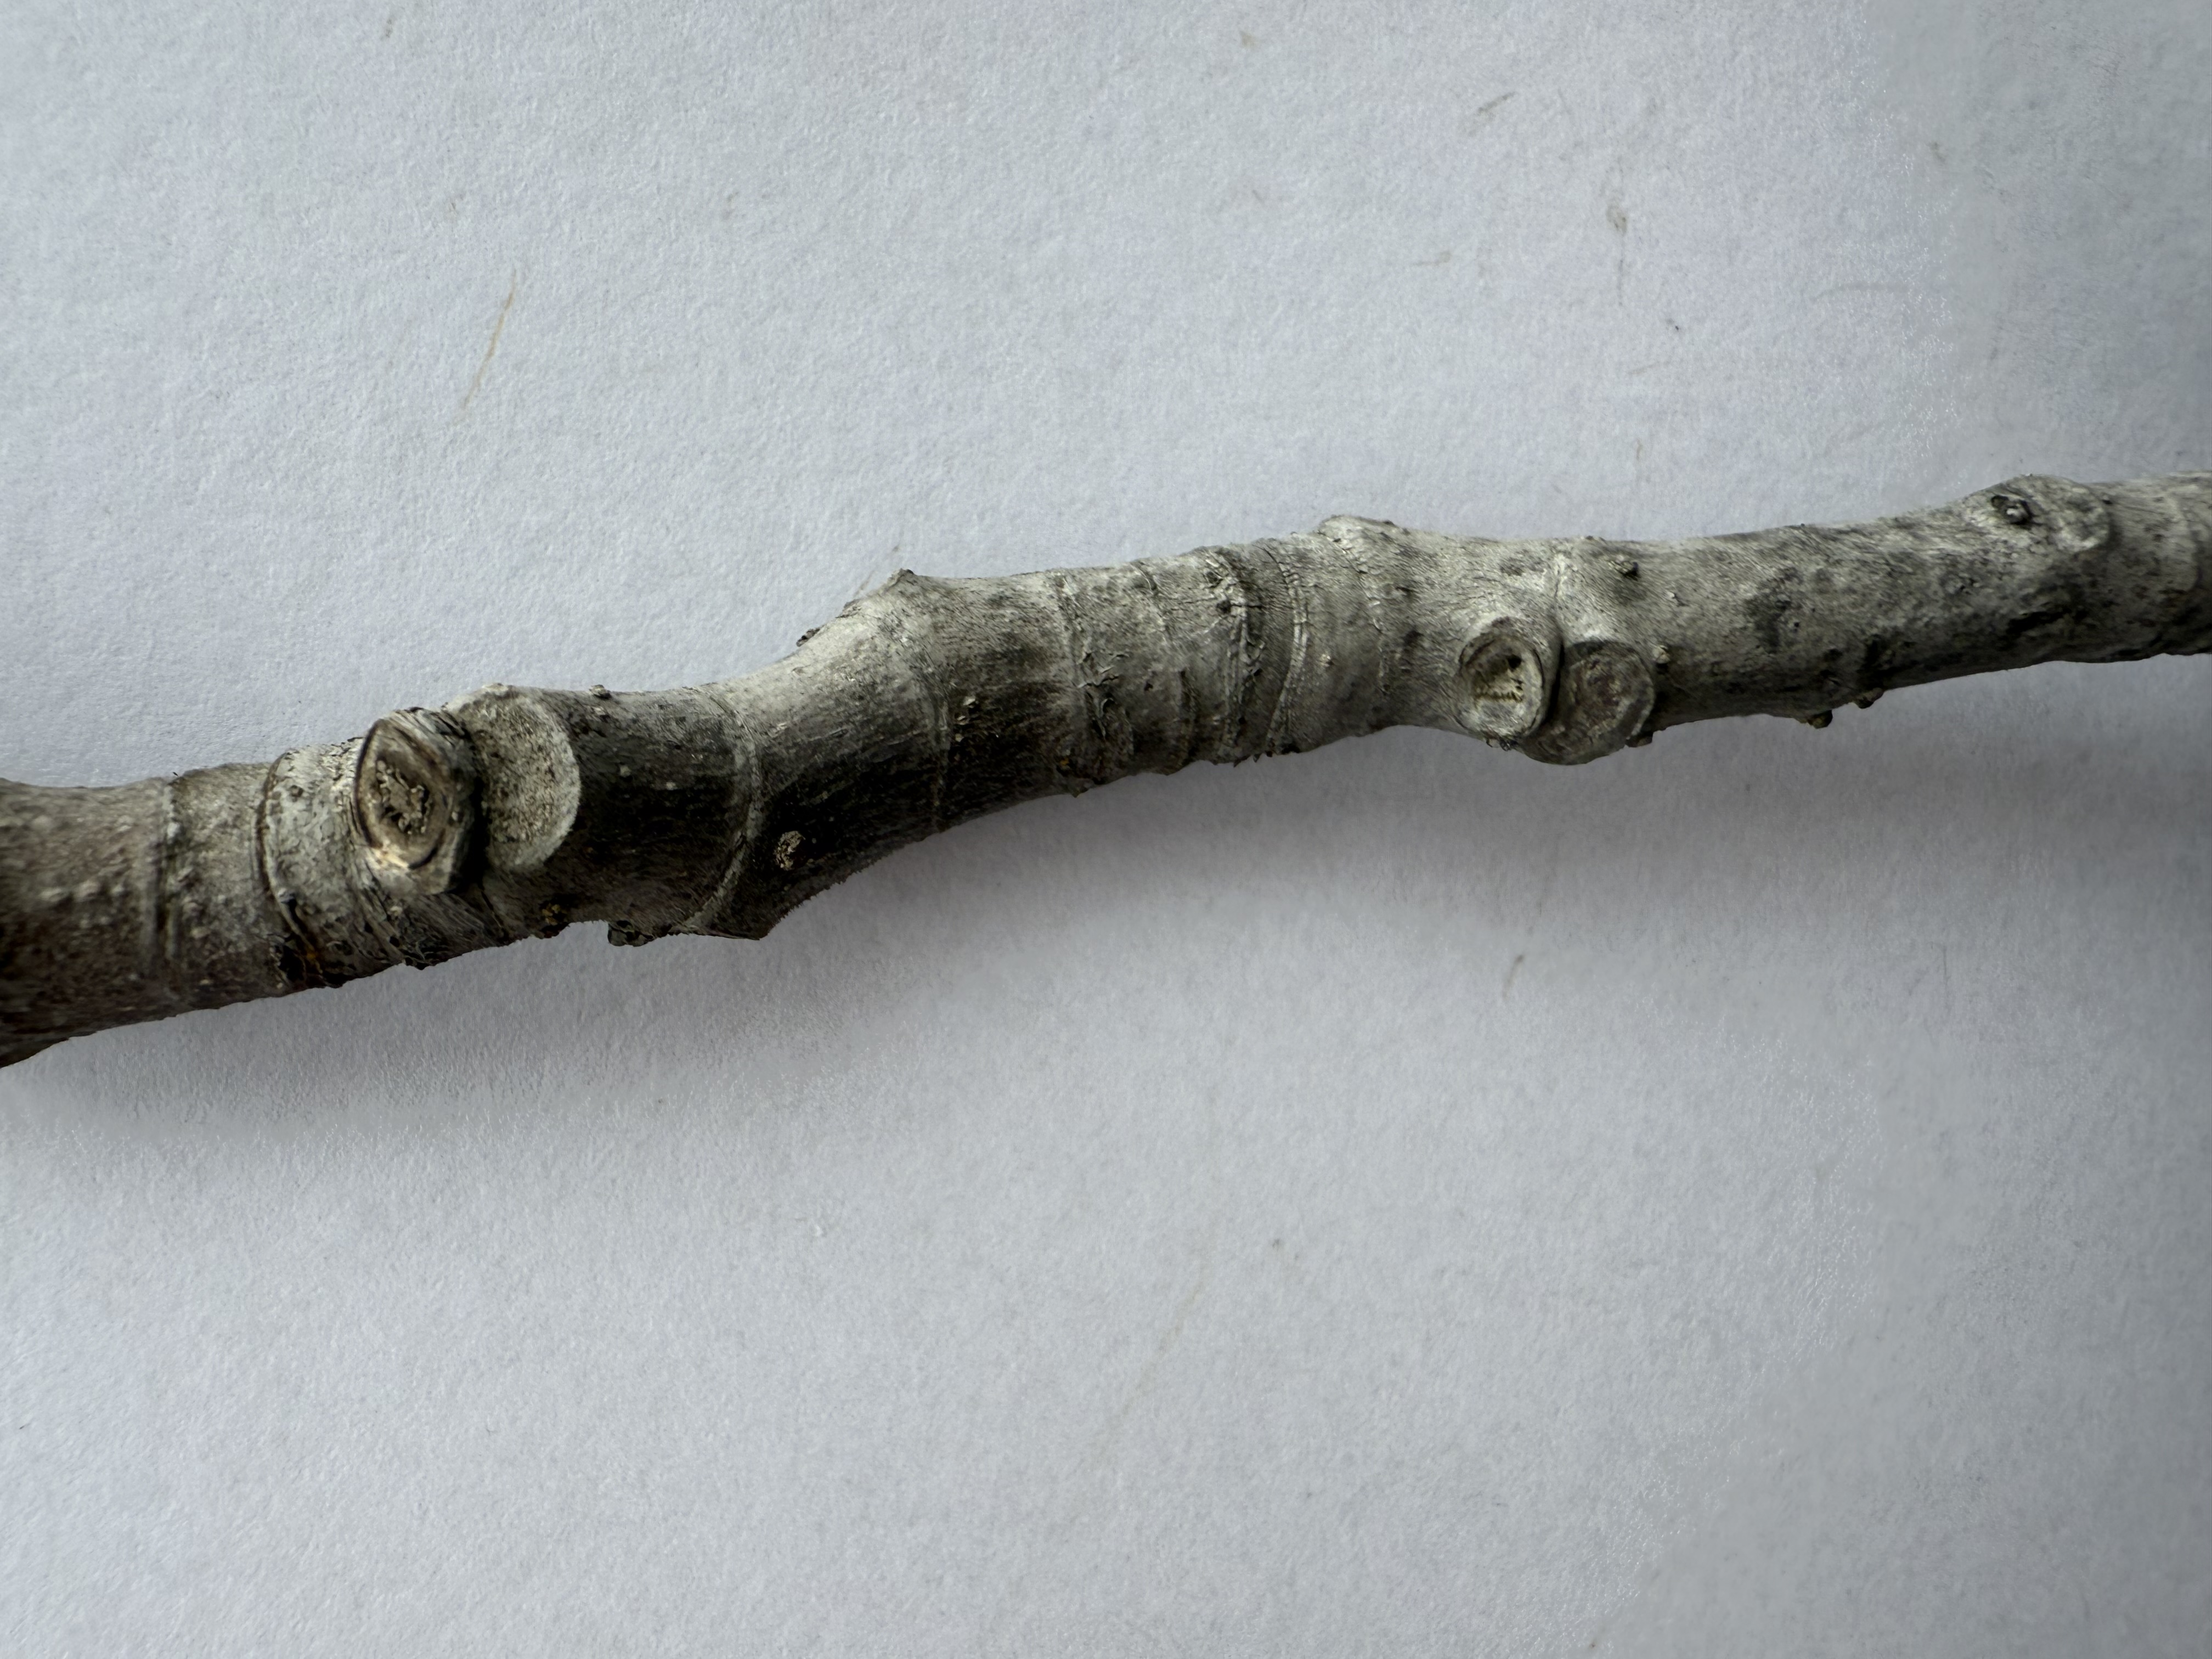
Variety: Patlican Fig